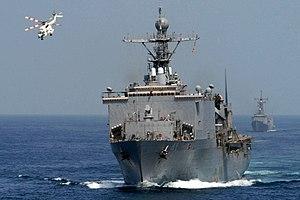
L'USS Whidbey Island après un ravitaillement par hélicoptère dans le golfe Persique.
La classe Whidbey Island est une classe de Landing Ship Dock, selon la liste des codes des immatriculations des navires de l'US Navy, c'est-à-dire un bâtiment militaire de transport de chalands de débarquement, comportant un radier immergeable, d'où peuvent débarquer des troupes